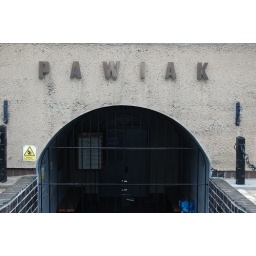
A grim reminder of Nazi occupation, only 2 ways out, in a box or a train ride to a camp.